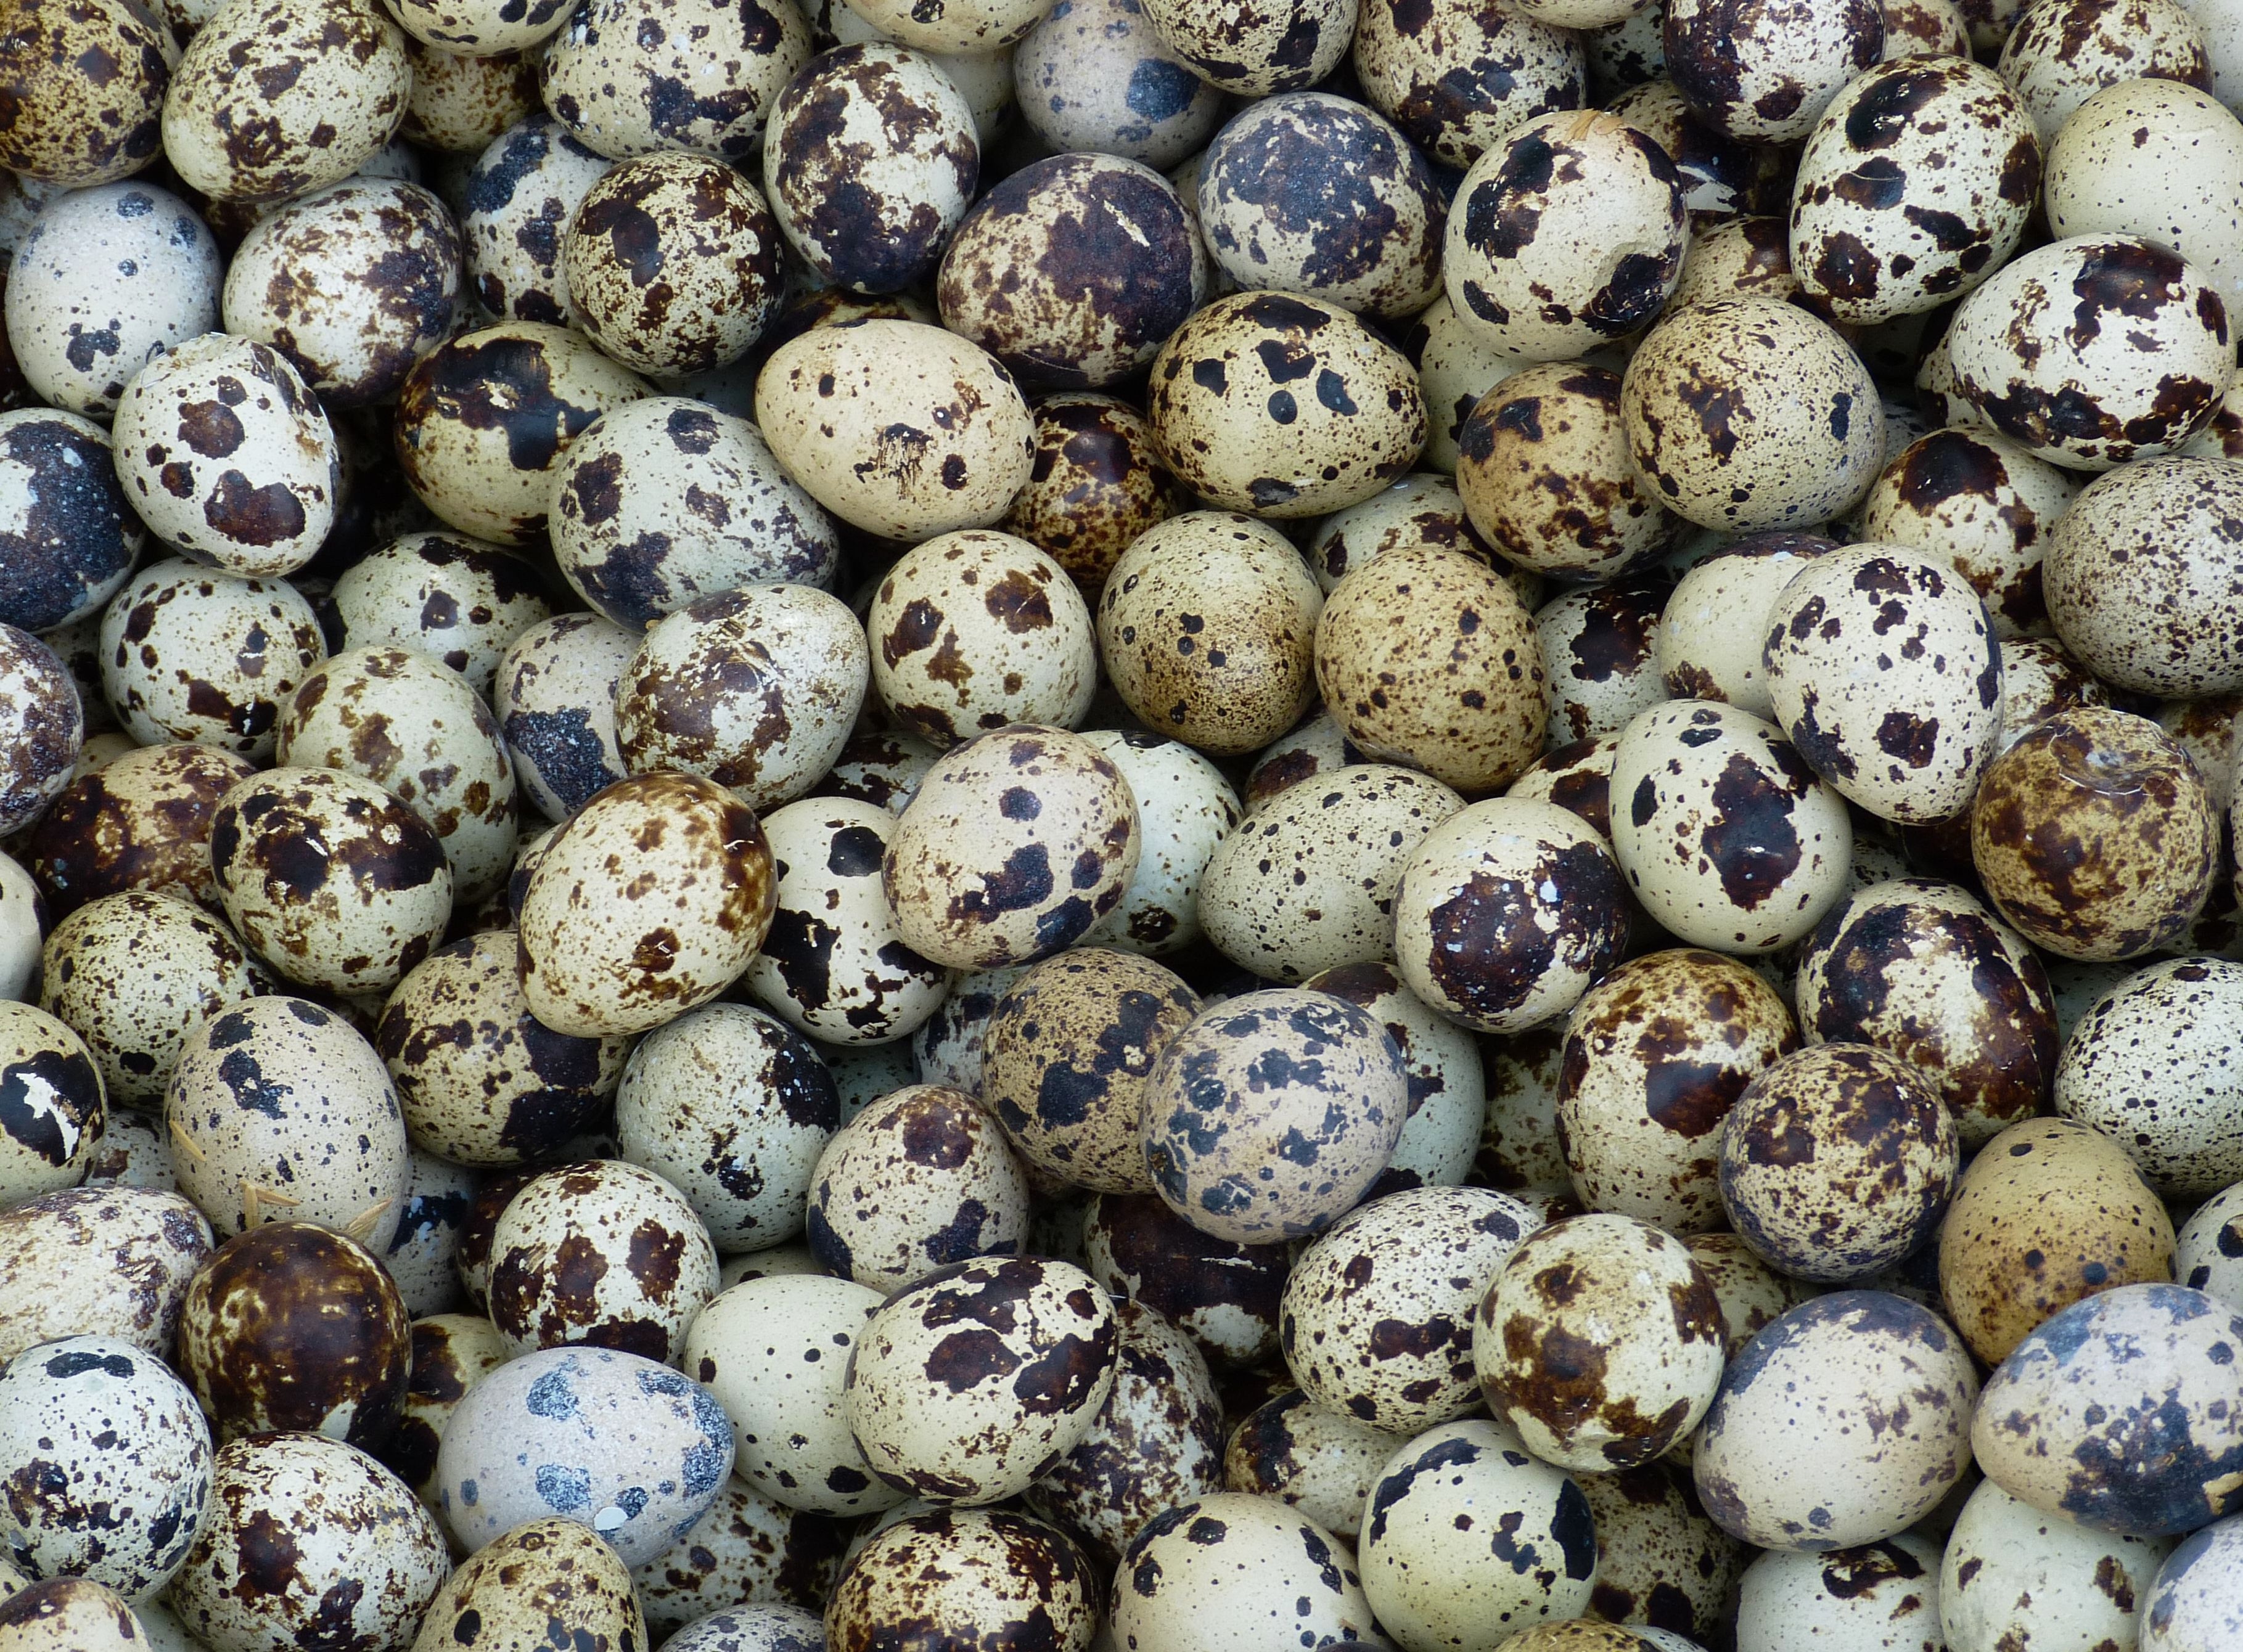
food, asia, market, bead, egg, vietnam, oval, farmers local market, quail eggs